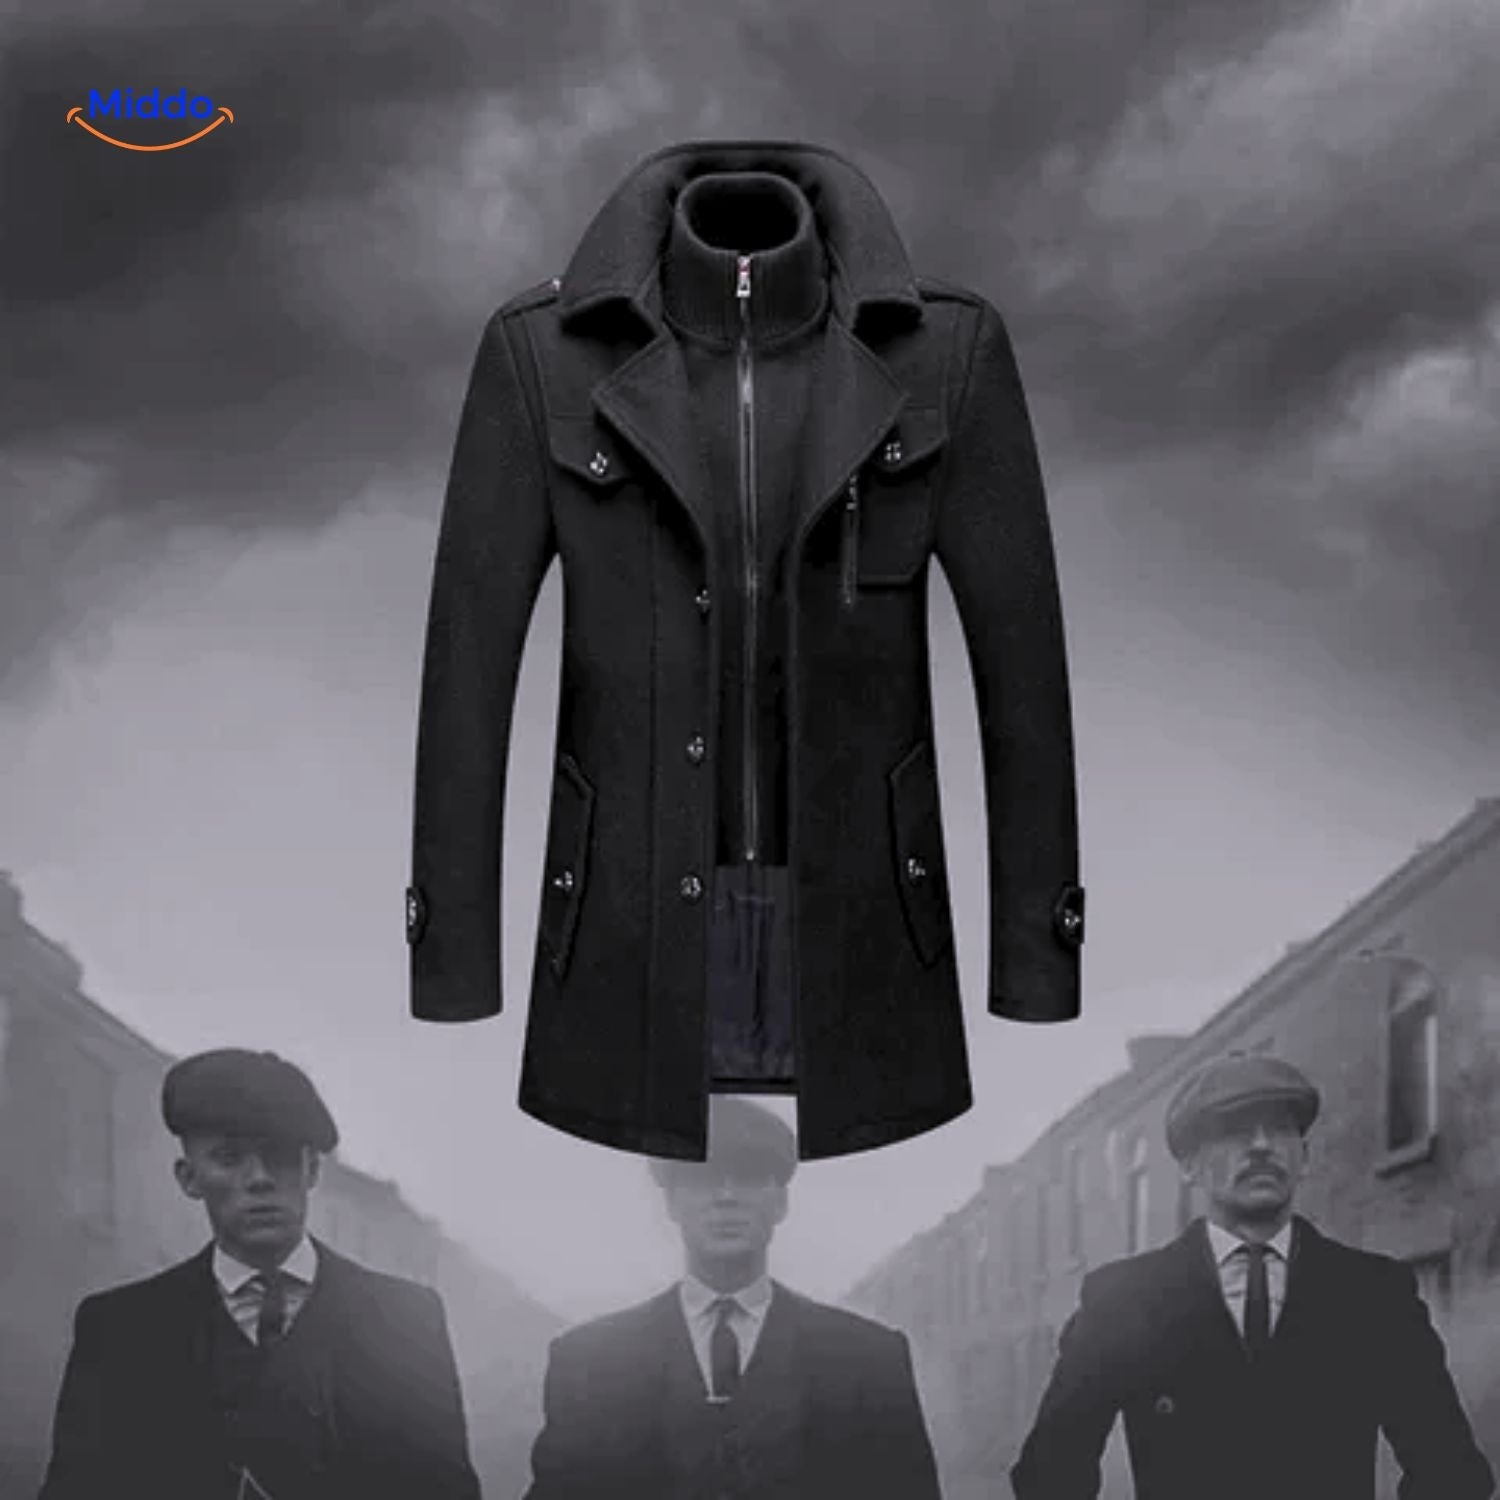
WoolGuard Peaky Blinders Trenchcoat | Luxuriöser Doppelkragen für stilvolle Herren
Doppelkragen | Stilvolle & Warme Wolljacke für Männer im Peaky Blinders Stil! Schlüpfe in die Haut von Thomas Shelby diesen Winter mit der WoolGuard™ Peaky Blinders Winterjacke . Dieser luxuriöse Trenchcoat, inspiriert von dem ikonischen Stil aus Peaky Blinders , kombiniert den Charme eines klassischen militärischen Trenchcoats mit der Wärme, die nötig ist, um dich vor den kalten Wintermonaten zu schützen. Mit seinem Doppelkragen , hochwertigen Materialien und zeitlosem Schnitt ist diese Jacke die perfekte Wahl für jeden Mann, der Stärke und Stil ausstrahlen möchte. Der Stil eines Peaky Blinders Anführers Mit der WoolGuard™ bringst du die Atmosphäre der Straßen von Birmingham in deine eigene winterliche Garderobe. Der Doppelkragen und die Epauletten , die für Shelbys Kleidungsstil charakteristisch sind, sorgen für einen mutigen, selbstbewussten Look. Perfekt für den Winter , hält dich diese Jacke warm und setzt gleichzeitig ein Stil-Statement, egal ob du zu einem Geschäftstreffen gehst oder einen Abendspaziergang durch die Stadt machst. Ideal für Herbst- & Winterwetter Die WoolGuard™ Peaky Blinders Winterjacke ist nicht nur stilvoll, sondern auch praktisch für den Winter. Hergestellt aus dicker, hochwertiger Wolle, schützt dich diese Jacke vor Kälte und Wind, während das atmungsaktive Material dafür sorgt, dass du bequem bleibst. Wasserabweisend und beständig gegen leichten Schnee oder Regen, ist dieser Trenchcoat die ideale Winterjacke für jeden stilvollen Mann. Zeitloser Trenchcoat für den modernen Mann Mit seinem Doppelkragen und schlanker Passform ist die WoolGuard™ perfekt für jede Gelegenheit, von Geschäftstreffen bis hin zu informellen Verabredungen. Die Vielseitigkeit dieser militärischen Jacke sorgt dafür, dass du immer den richtigen Look hast, inspiriert von der Peaky Blinders-Elite. Geräumige Taschen bieten ausreichend Platz für all deine Essentials, von deiner Uhr bis zu deinem Geldbeutel. FAQ: Häufig gestellte Fragen zur WoolGuard™ Doppelkragenjacke 1. Ist die Jacke für starken Regen geeignet? Die WoolGuard™ ist wasserabweisend, ideal für leichten Regen, aber nicht vollständig wasserdicht. 2. Kann ich diese Jacke auch im Sommer tragen? Ja, das atmungsaktive Material macht es angenehm zu tragen an milderen Sommerabenden. 3. Wie pflege ich die Jacke? Die Jacke kann in der Maschine im Kaltprogramm gewaschen werden; folge immer den Anweisungen auf dem Etikett. 4. Ist die Jacke in verschiedenen Farben erhältlich? Natürlich! Die WoolGuard™ Doppelkragenjacke ist in mehreren stilvollen Farben erhältlich, die zu deinem Stil passen.
Brand: Zaradum
Category: Apparel & Accessories > Clothing > Outerwear > Coats & Jackets > Trench Coats